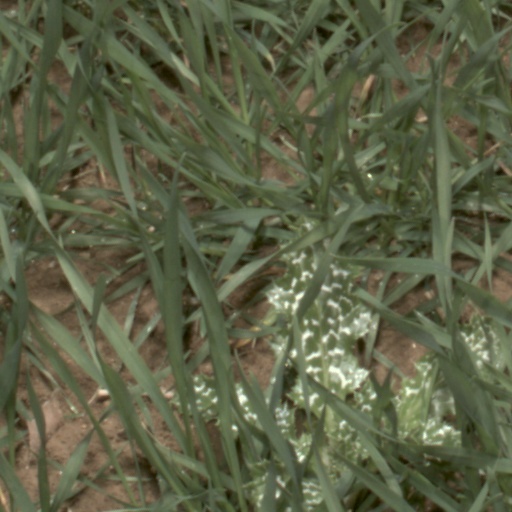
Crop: wheat